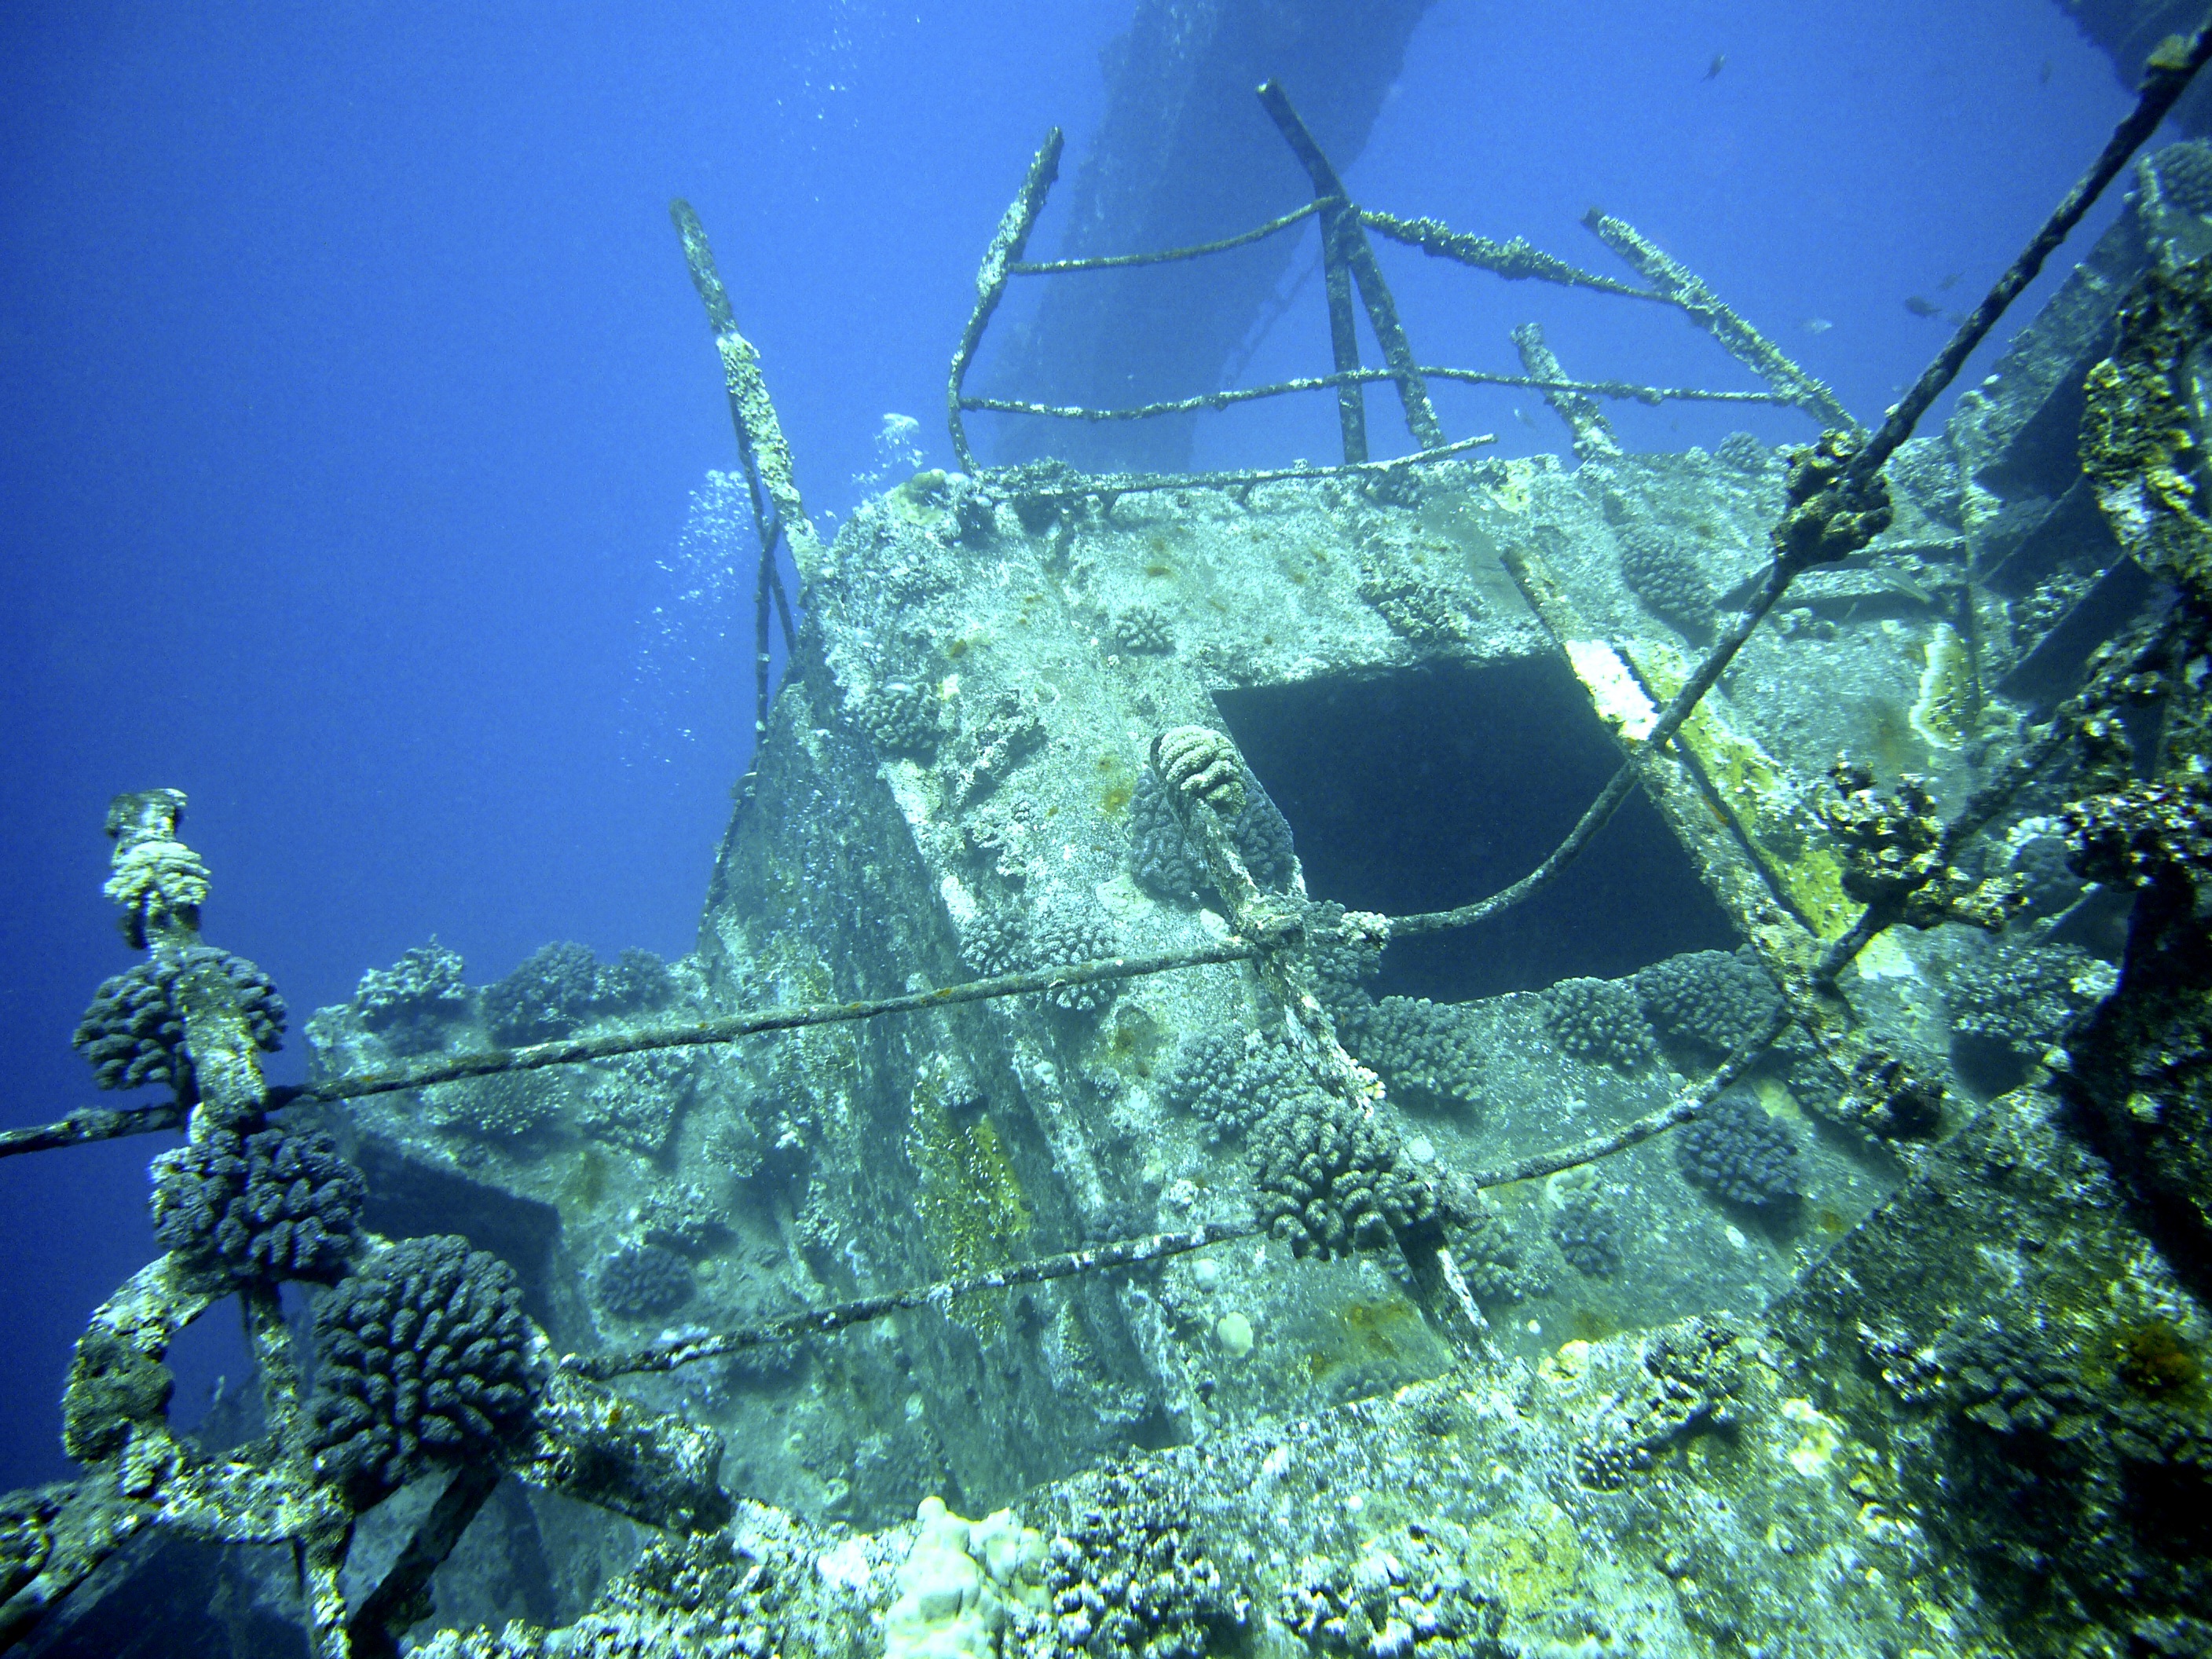
sea, water, ocean, light, ship, mystical, diving, underwater, vehicle, biology, fish, coral reef, reef, accident, wreck, setting, shipwreck, scrap, red sea, misfortune, marine biology, underwater diving